Houlgate

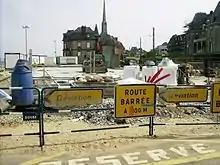
Work on the underground reservoir in May 2009.

Houlgate being a commune, also known as municipality it has its own mayor. The mayor, along with the municipal council, has power over the municipal budget and hands out building permits.